Bát Nhã Temple

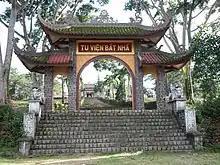
Tam quan of Bát Nhã Temple

Bát Nhã Temple is a monastery in Bảo Lộc, Lâm Đồng Province, Vietnam.